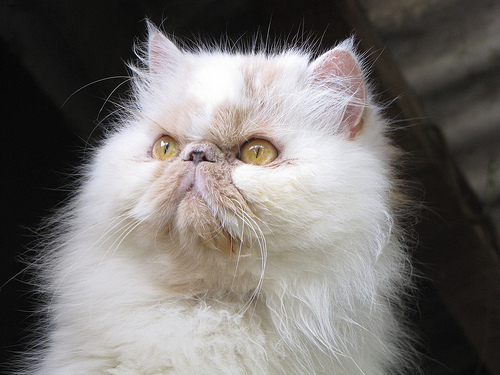
Animal: cat
Breed: persian